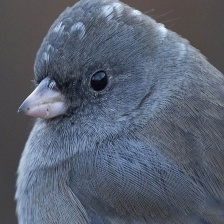
Species: DARK EYED JUNCO
Scientific name: JUNCO HYEMALIS